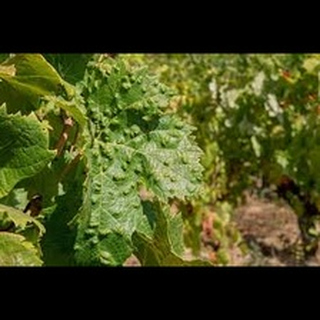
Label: wheat_mite